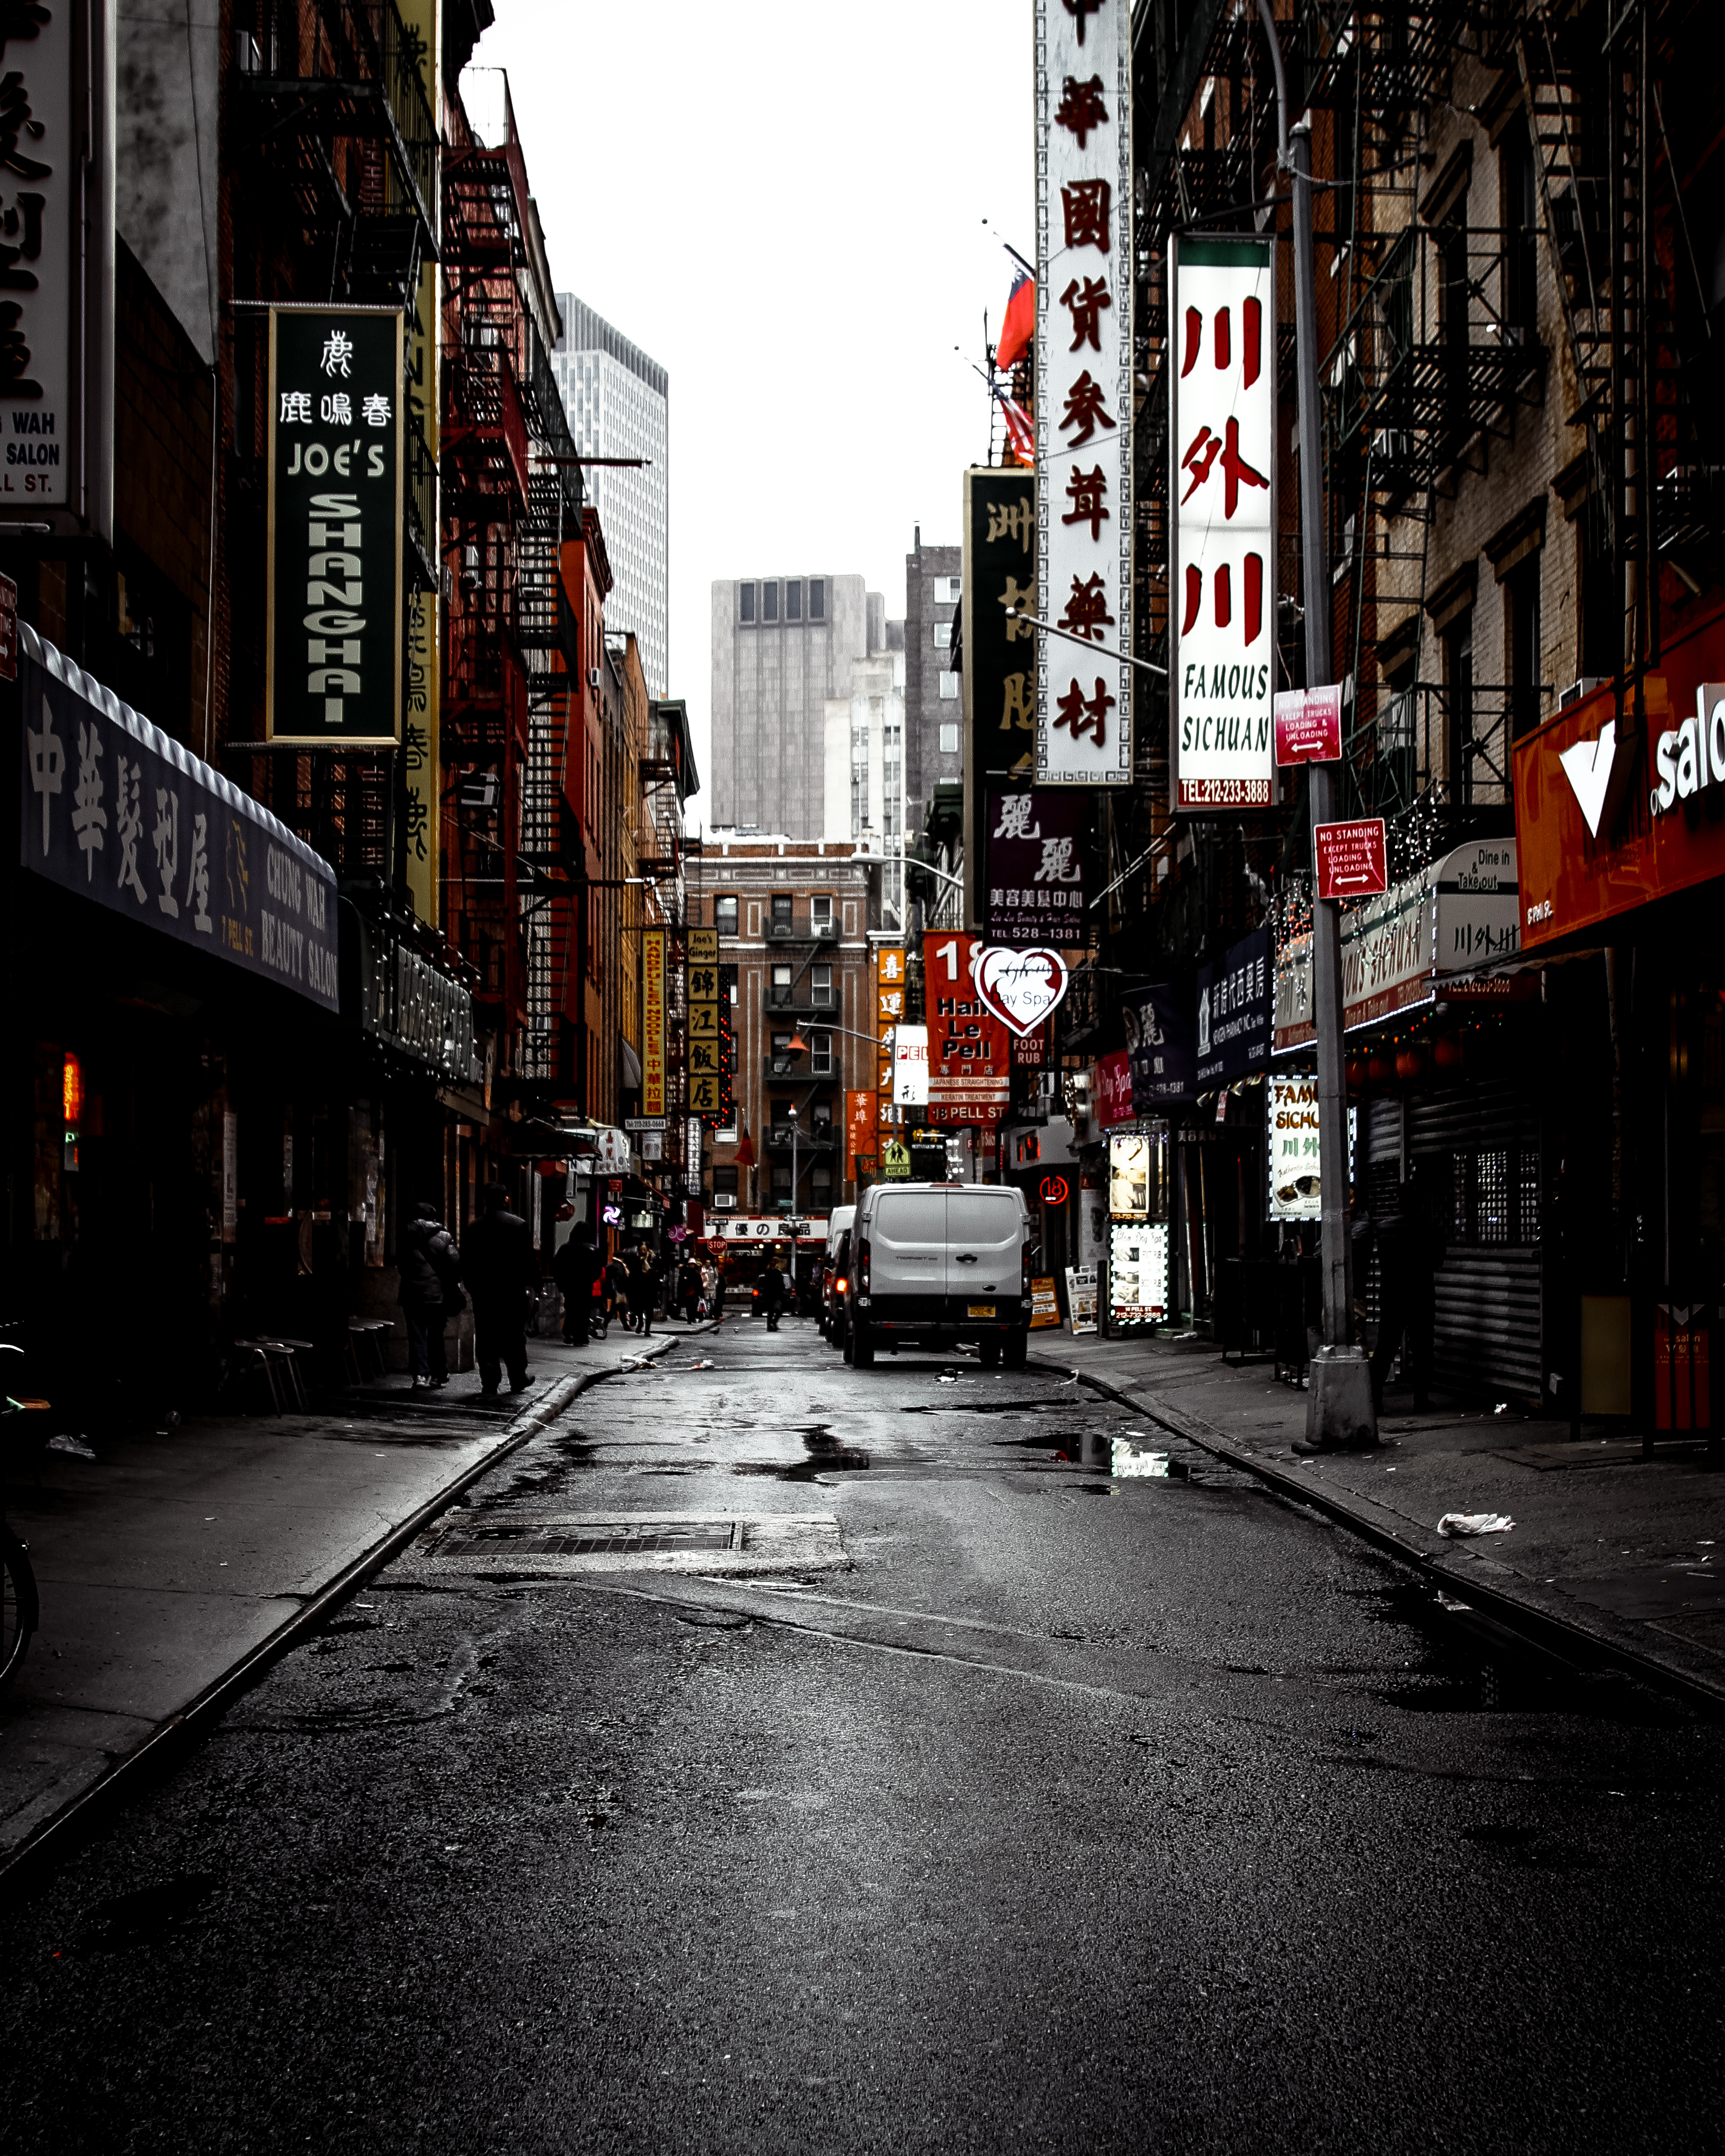
urban area, street, road, city, metropolitan area, metropolis, town, lane, downtown, human settlement, alley, neighbourhood, infrastructure, night, snapshot, building, evening, sky, architecture, cityscape, thoroughfare, road surface, rain, pedestrian, photography, nonbuilding structure, skyscraper, winter, traffic, asphalt